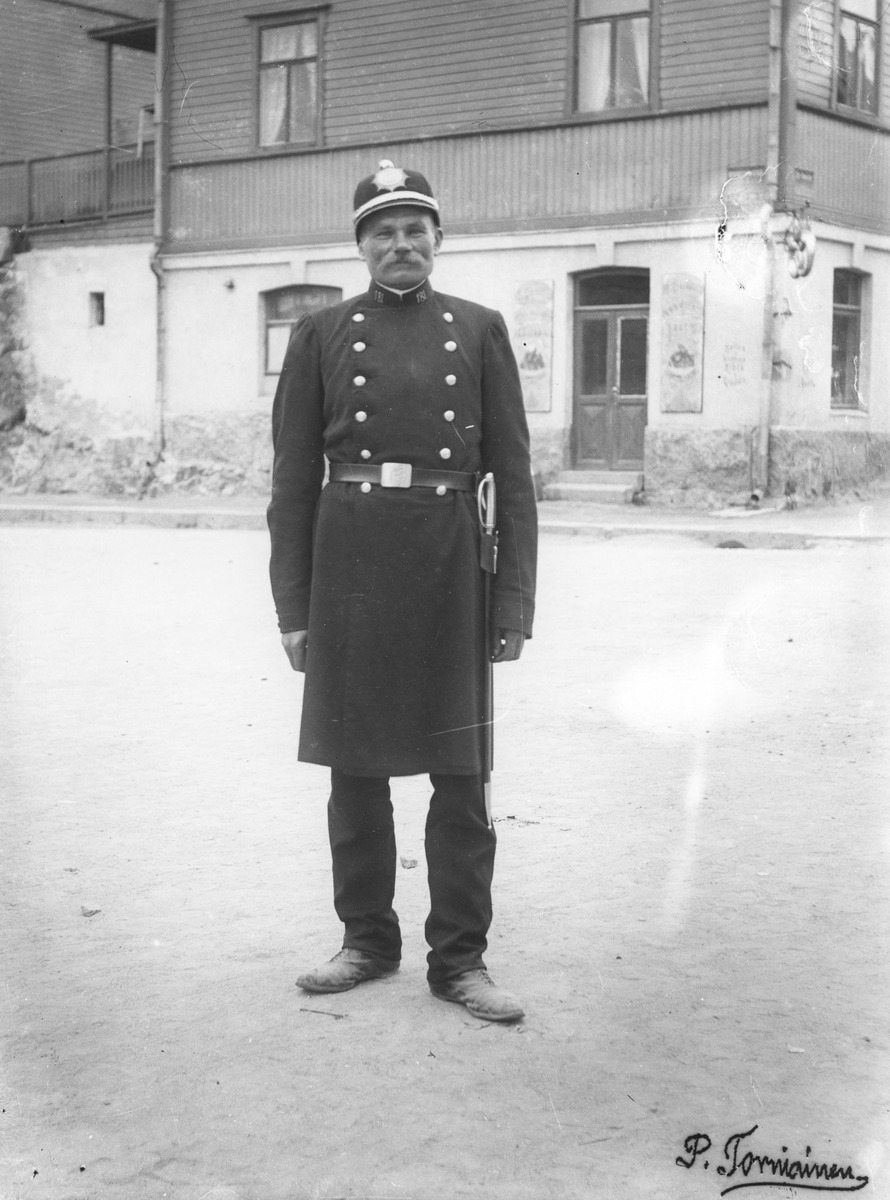
Helsinkiläinen poliisi no 181, Kaarle Lindroos
sisällön kuvaus: Helsinkiläinen poliisi no 181, Kaarle Lindroos mustavalkoinen
Kuvaaja: Torniainen, P., valokuvaaja
Ajankohta: kuvausaika 20.06.1906
Aiheet: Helsingin poliisilaitos, Lindroos, Kaarle Kasimir, työ, miehet, virkapuvut, poliisi järjestyspoliisi